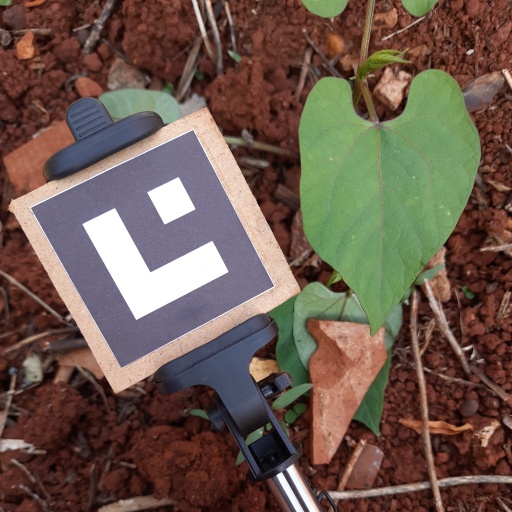
Observations: flat surface, no eating holes, under shade, insect on surface